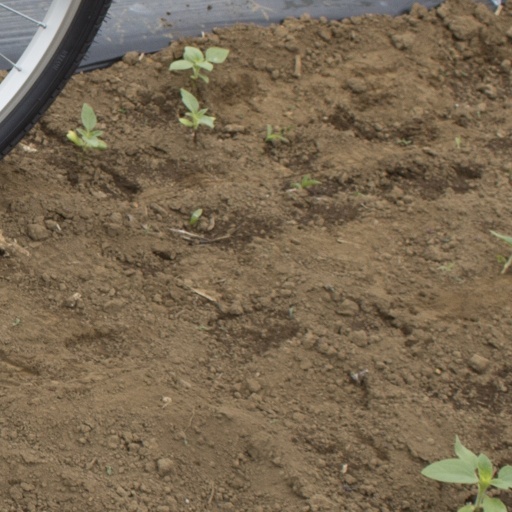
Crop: Jerusalem artichoke